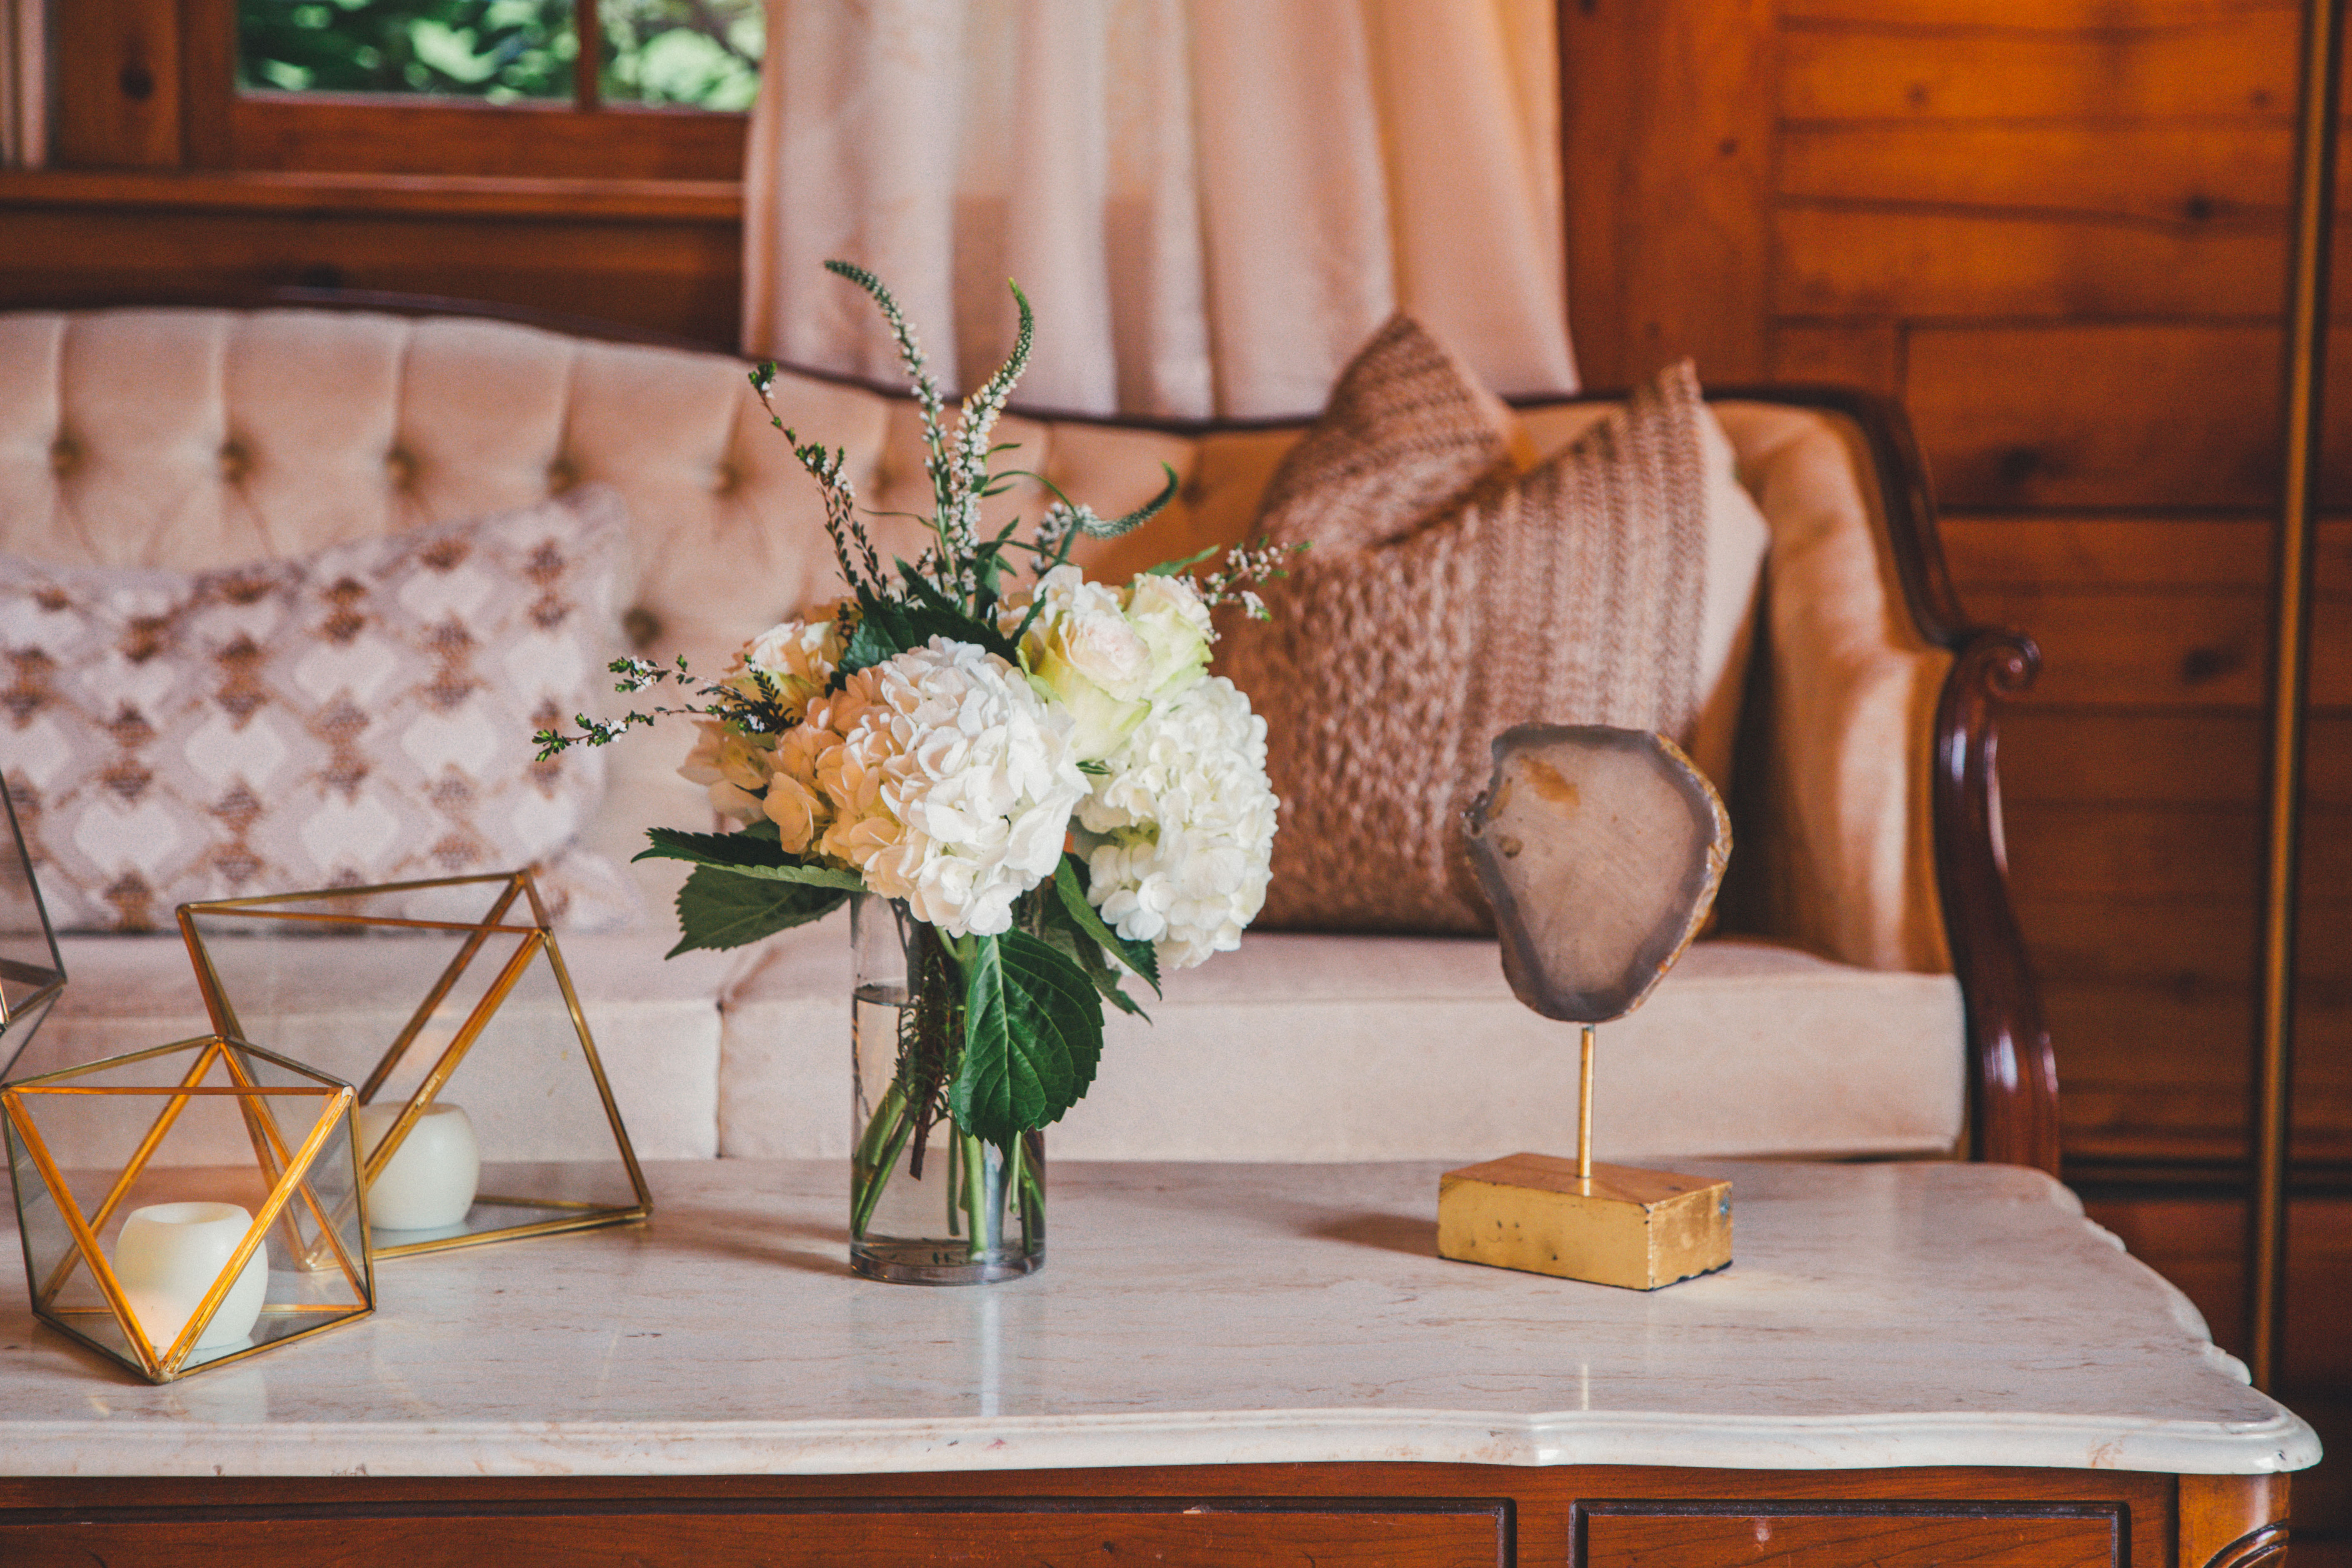
flower, table, furniture, plant, textile, wood, orange, vase, interior design, couch, flooring, floor, comfort, tablecloth, living room, flower arranging, rectangle, chair, decoration, petal, rose, bouquet, hardwood, linens, window, centrepiece, cut flowers, floral design, door, event, room, twig, studio couch, lamp, artificial flower, peach, house, pillow, home, floristry, dining room, still life photography, still life, throw pillow, tableware, wood stain, curtain, home accessories, picture frame, glass, wildflower, Slipcover, champagne stemware